St Chad's Cathedral, Birmingham

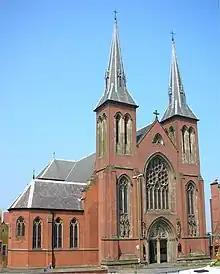
The west front

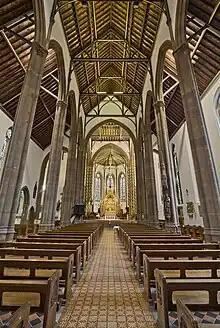
The nave

The architect chosen to design St Chad's, Augustus Welby Pugin, later became one of England's most renowned Gothic Revival architects. Pugin had converted to Catholicism in 1835, and spent most of the remainder of his working life designing Catholic churches, their fittings and vestments. St Chad's was the first large church that he designed which was planned, from the outset in 1837, to become a cathedral. Pugin lavished much care on the building, and described, in his letters, not only the architecture, but its decoration, fittings and furnishings. The Clerk of Works and builder of St Chad's was George Myers.